The King of Fighters: Destiny

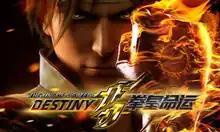
Logo of the series featuring Kyo Kusanagi

The King of Fighters: Destiny is a Malaysian-Chinese CG animated series in "The King of Fighters" media franchise, produced by the Chinese studio iDragons and the Malaysian studio Animonsta Studios for the Japanese company SNK, as a promotional tie-in to the Chinese mobile game, "The King of Fighters: World". Focused on its title tournament, the plot shows arriving in South Town, Kyo Kusanagi, an invitee to KOF, among other formidable fighters who have join with other two fighters to form a team and face each other. The series run between August 2017 and January 2018.